Wildlife of Lesotho

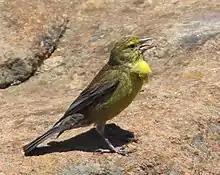
Drakensberg siskin

The wildlife of Lesotho is composed of its flora and fauna.